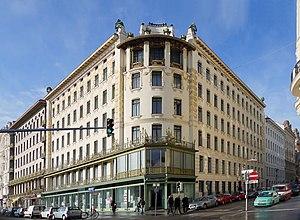
La Maison aux médaillons ou Maison des Muses est un immeuble à appartements de style Art nouveau caractéristique de la Sécession viennoise édifié par l'architecte Otto Wagner à Vienne en Autriche.